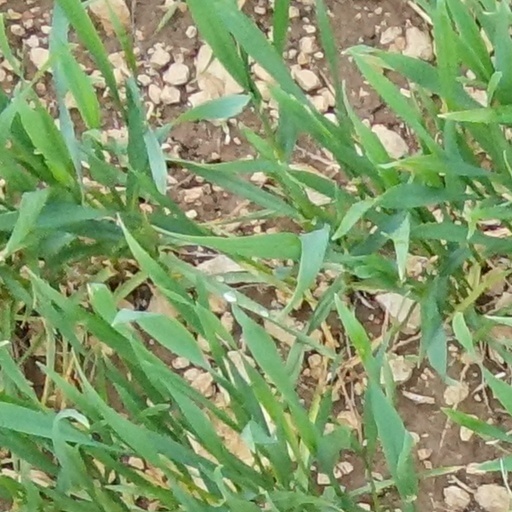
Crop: wheat